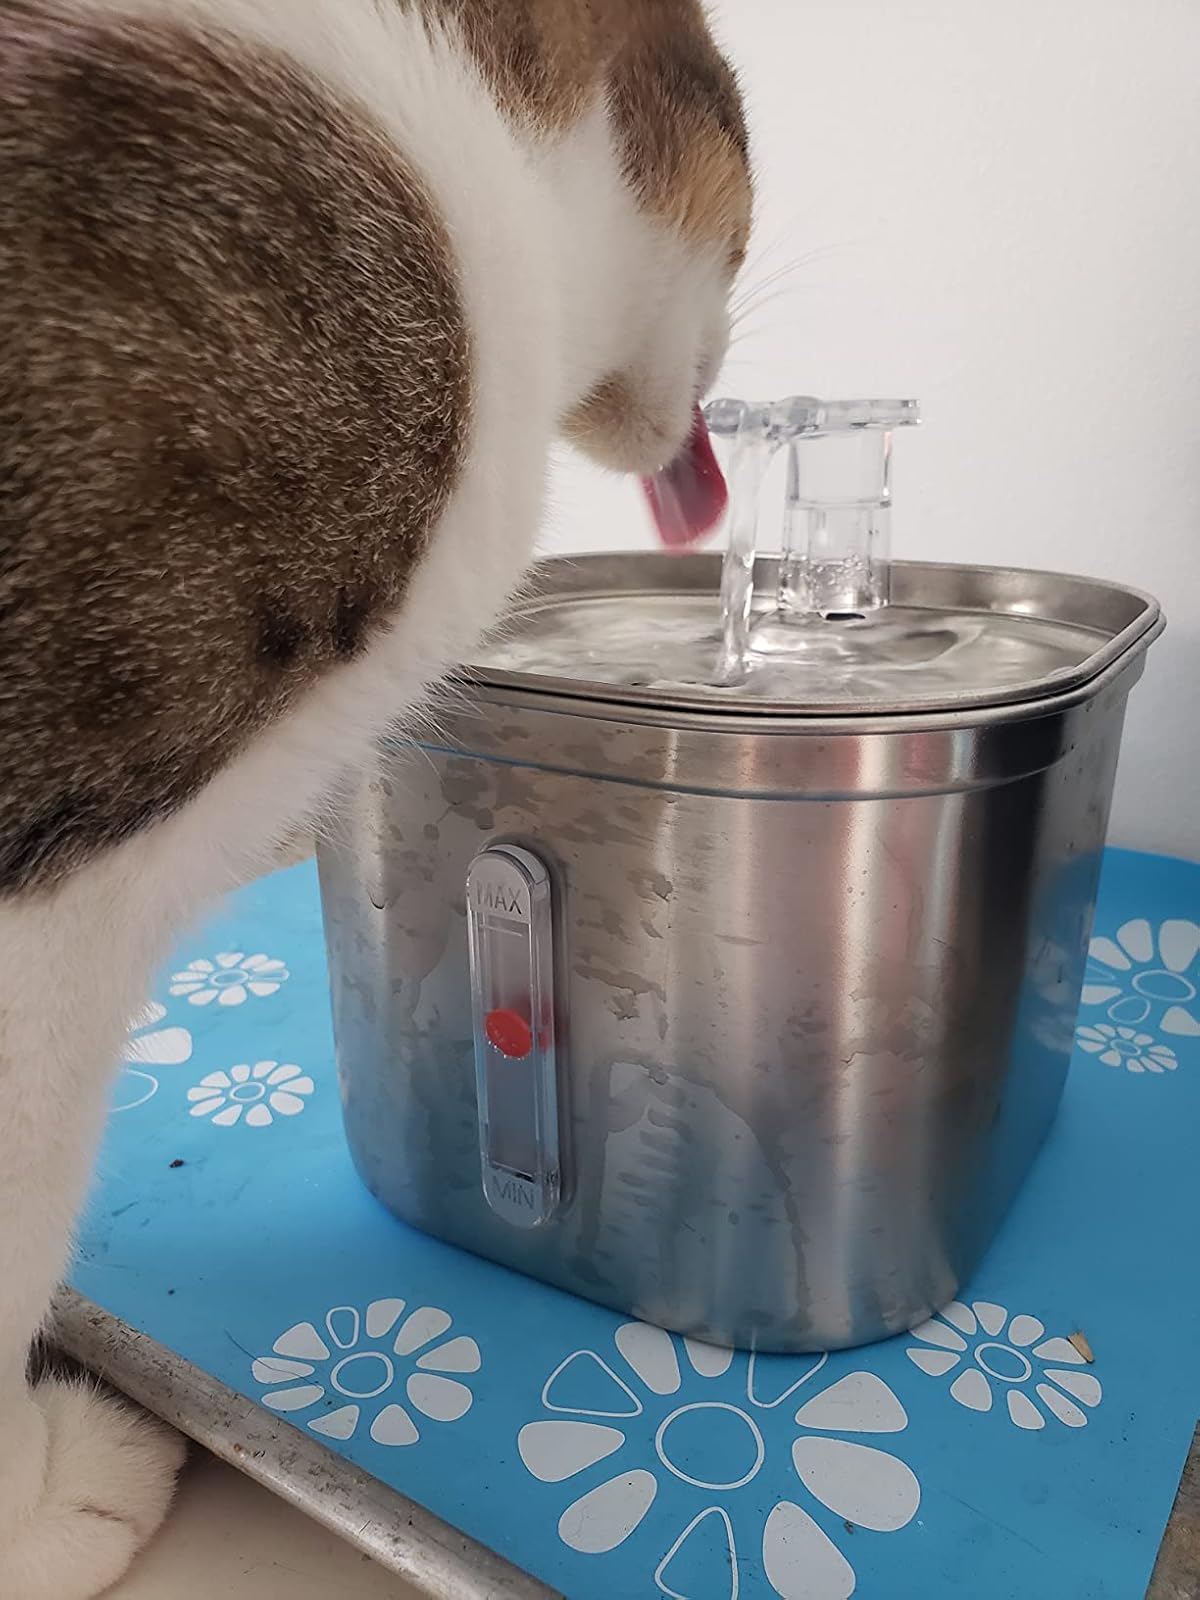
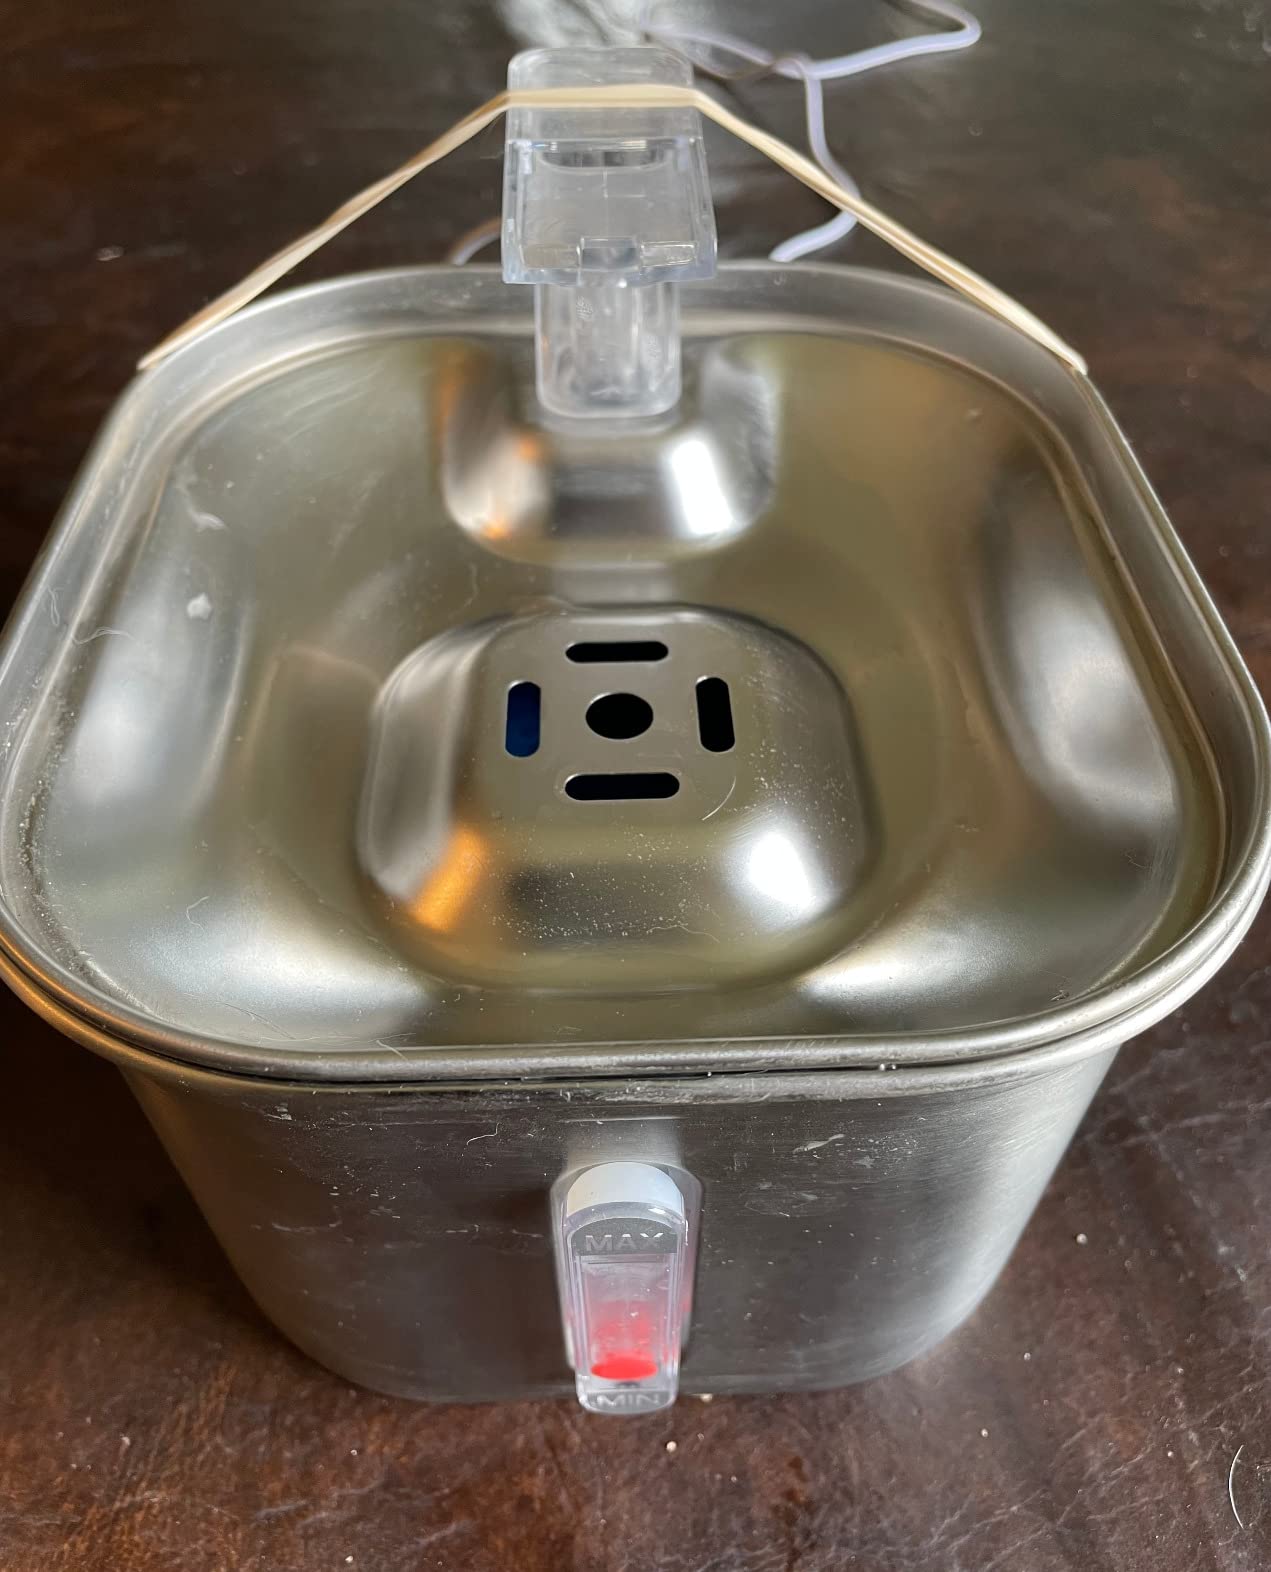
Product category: items_bowl
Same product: yes